Question: Please indicate a possible affordance area of the bed that can be used for lying down
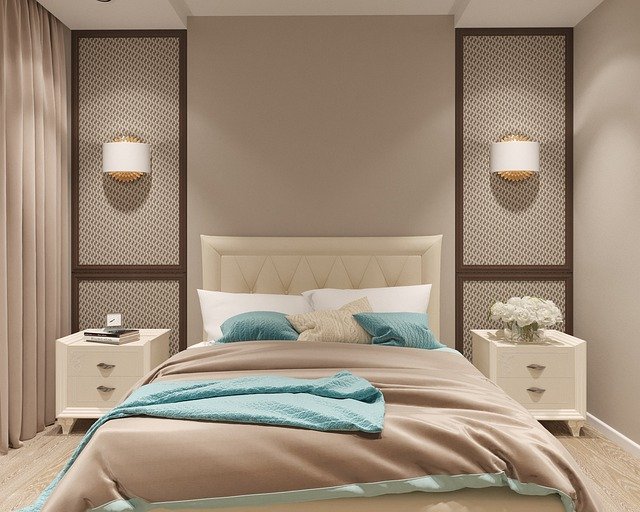
Answer: [92.632, 342.456, 566.456, 460.351]